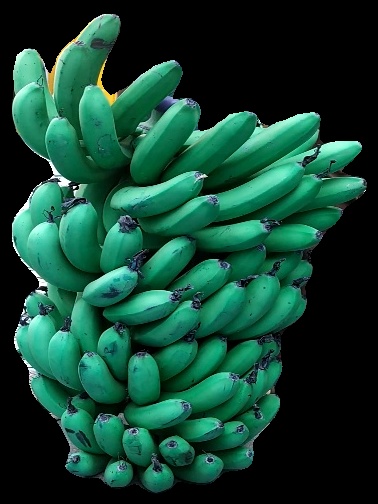
Variety: pachbale
Grade: grade1